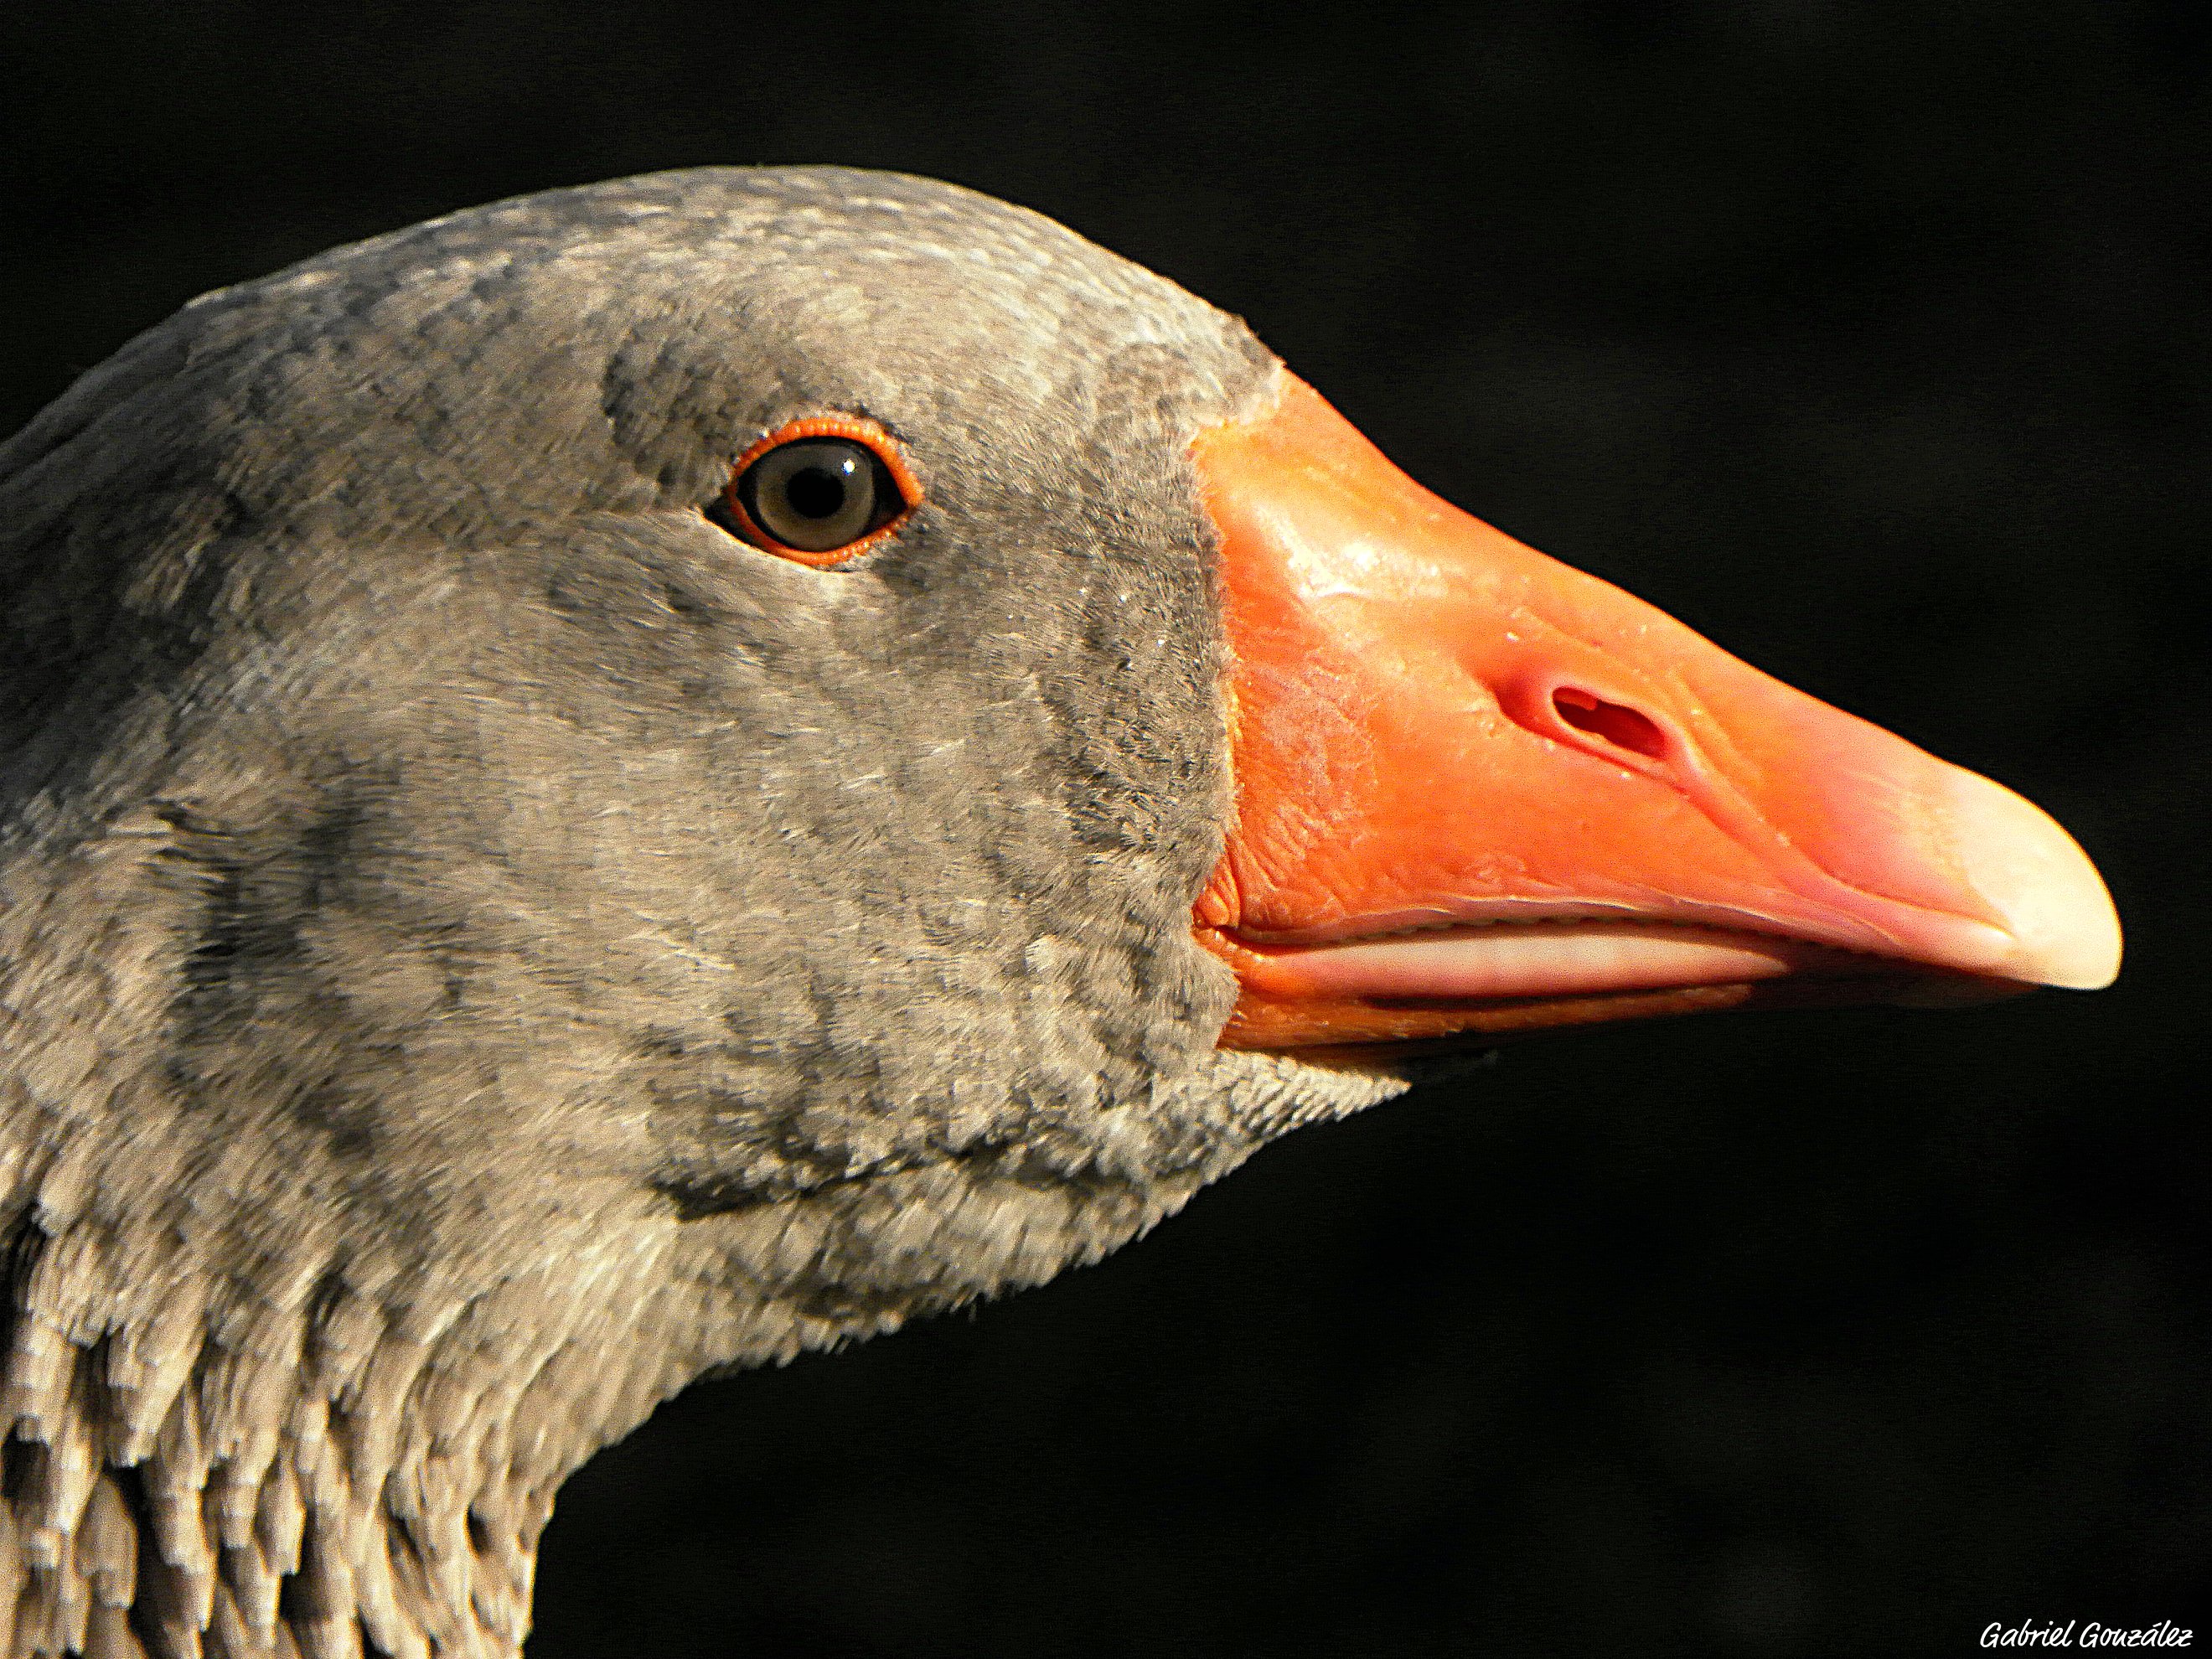
bird, wing, wildlife, beak, fauna, close up, duck, goose, vertebrate, waterfowl, water bird, samsungwb5500, ducks geese and swans